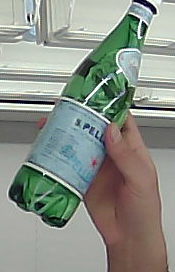
Product: sanpellegrino_water